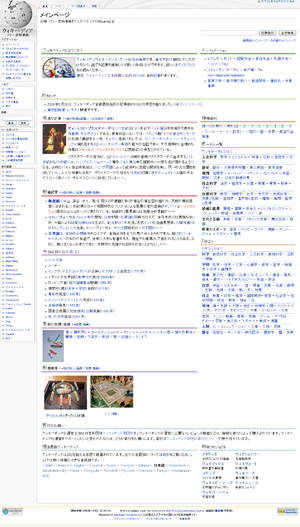
Japansk Wikipedia
Skærmdump af forsiden fra 1. maj 2008
Japansk Wikipedia er den japansksprogede version af det verdensomspændende encyklopædi-projekt Wikipedia. Den japansksprogede udgave af wikipedia blev lanceret 11. maj 2001 og er i november 2016 den 13. største udgave af Wikipedia.